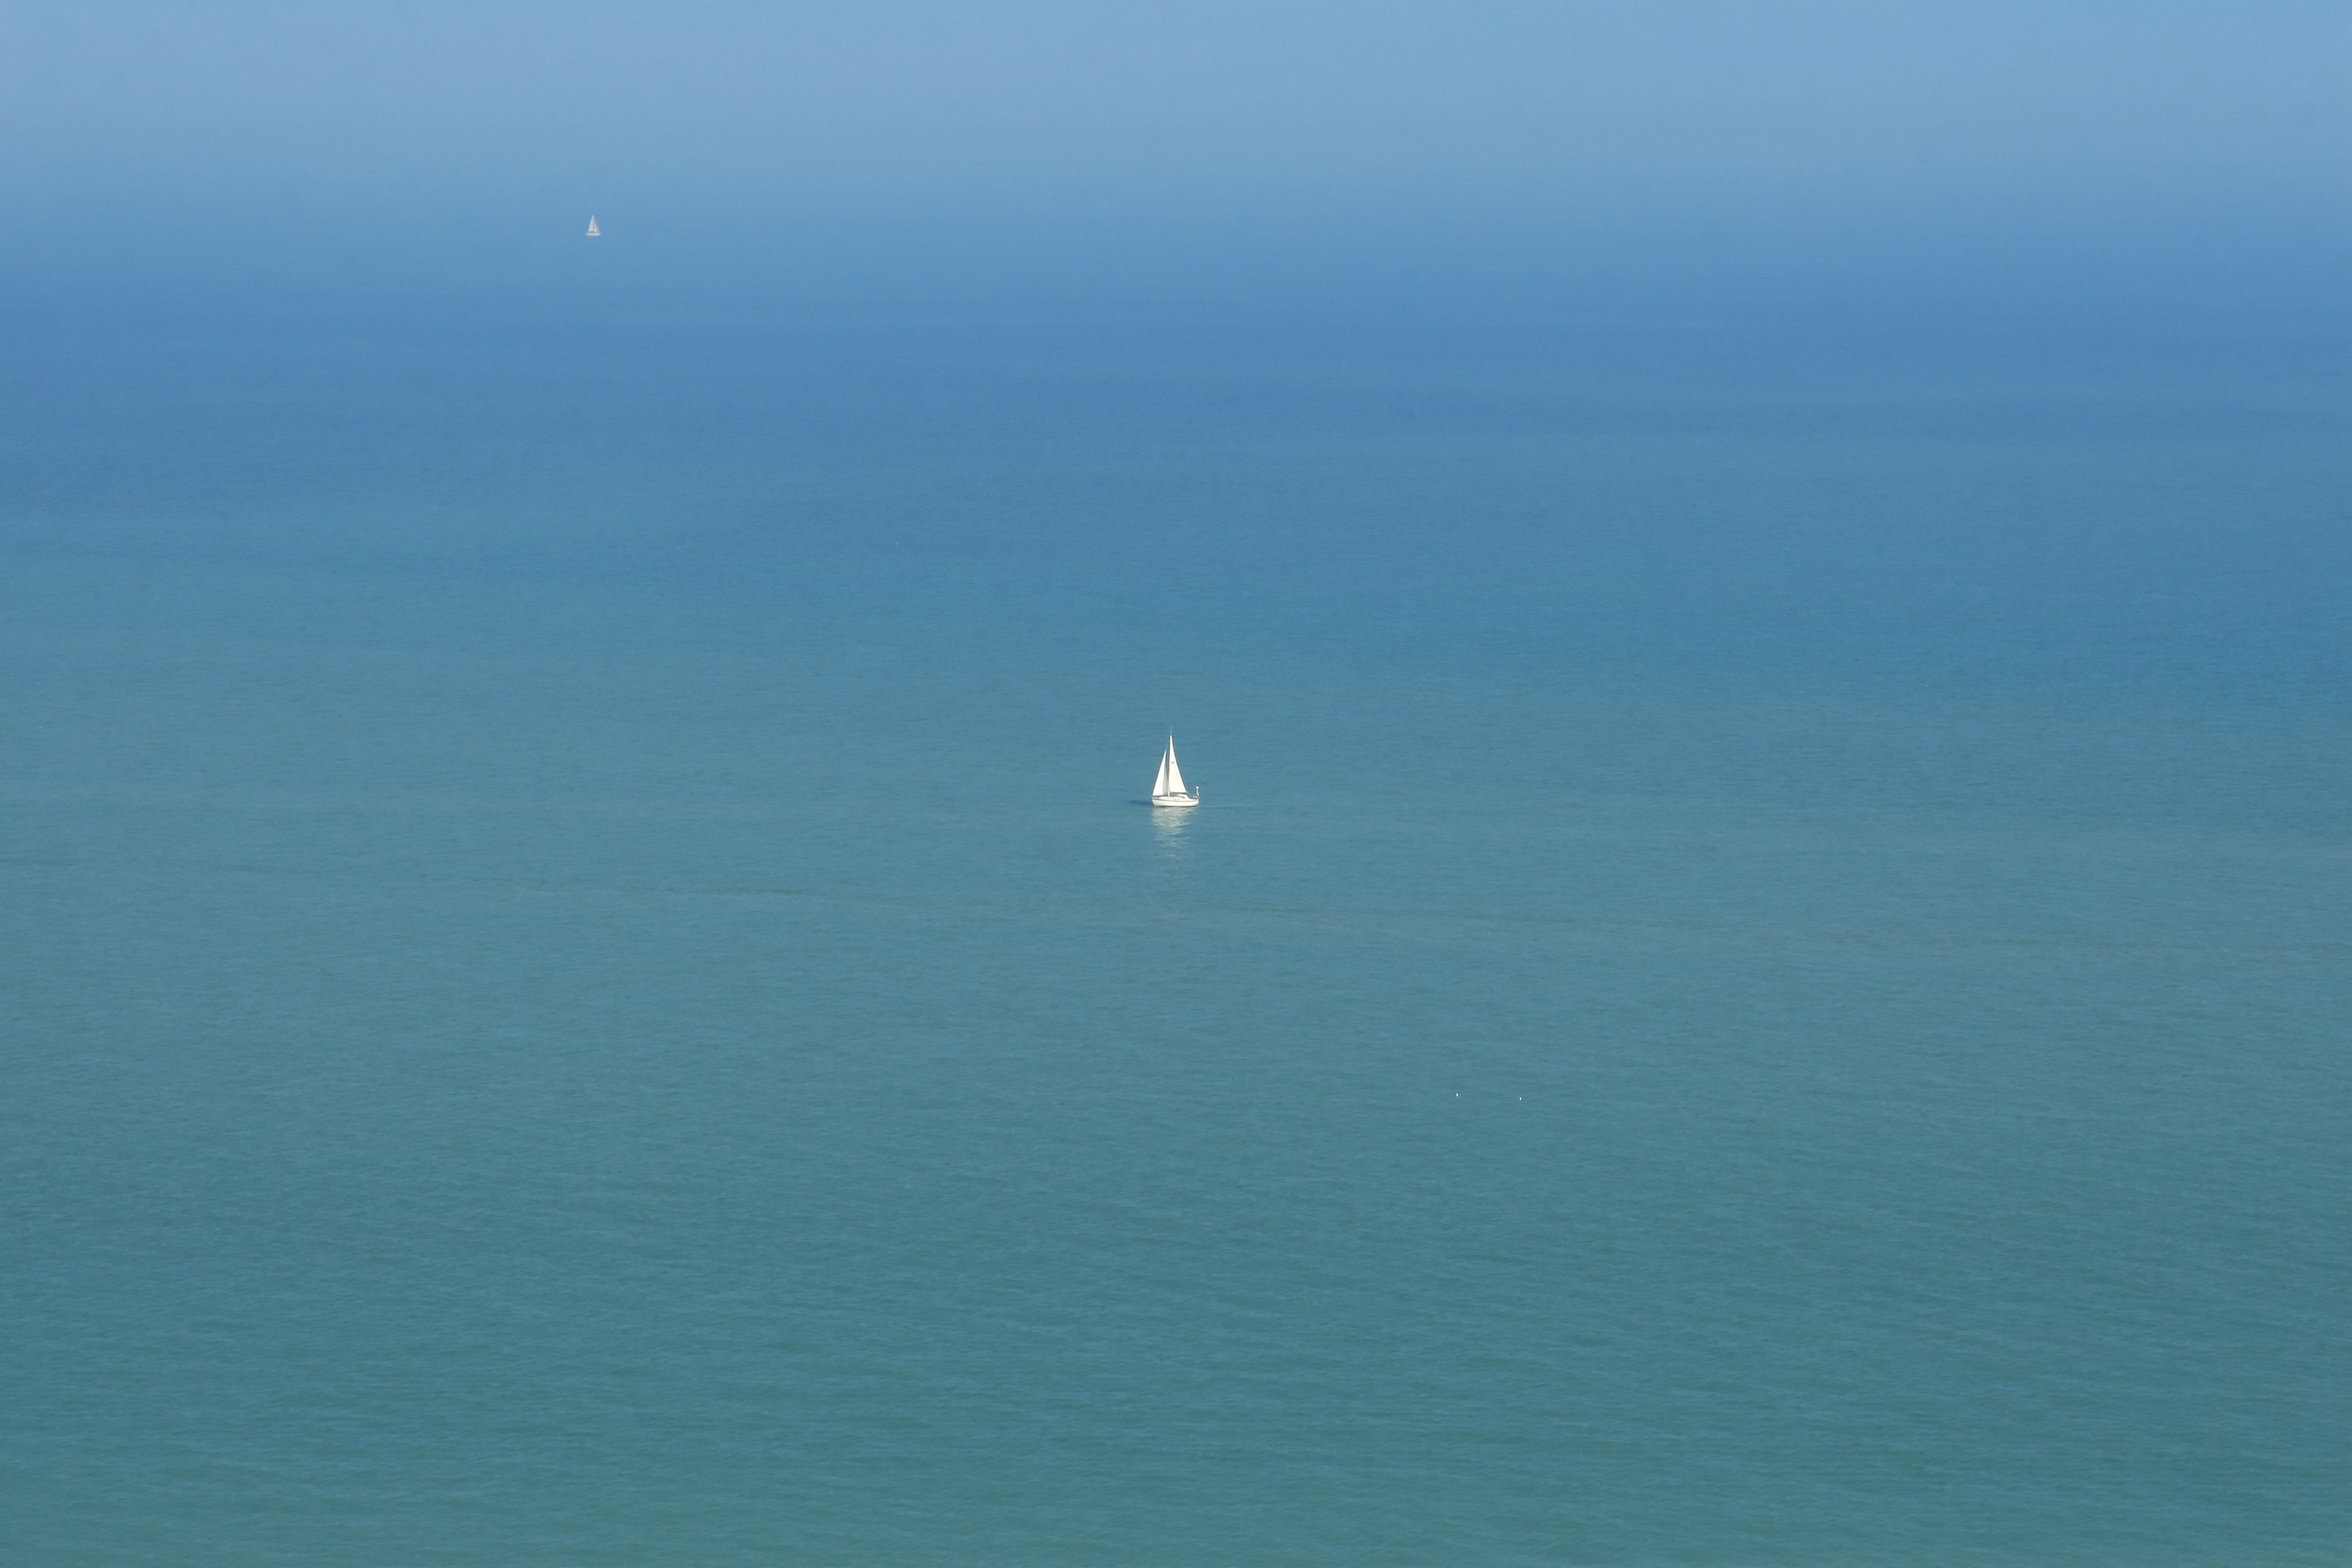
sea, coast, ocean, horizon, open, fog, boat, wave, alone, isolated, ship, vehicle, tower, yacht, money, vast, isolation, body of water, deserted, one, great, single, sail, lost, marine, wide, big, rich, cape, riches, wealth, vastness, expanse, atmospheric phenomenon, atmosphere of earth